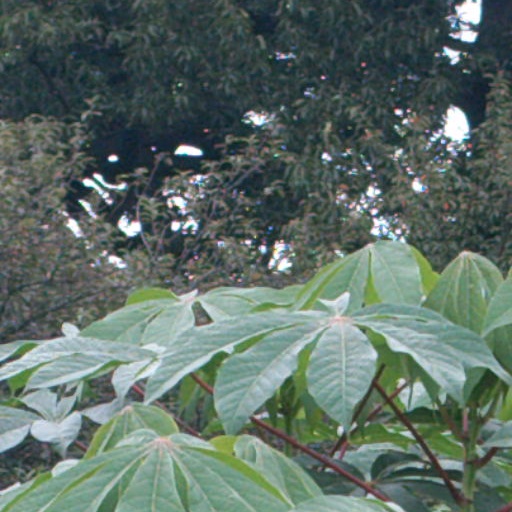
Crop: cassava